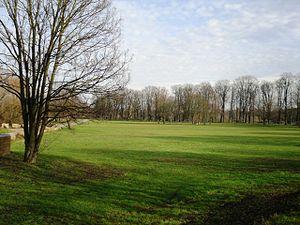
Le parc de l'Arbalète à Grigny (91)
Grigny est une commune française dans le département de l’Essonne en région Île-de-France.